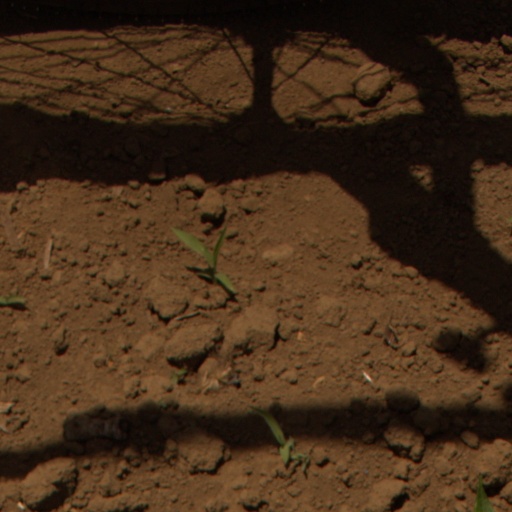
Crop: Jerusalem artichoke